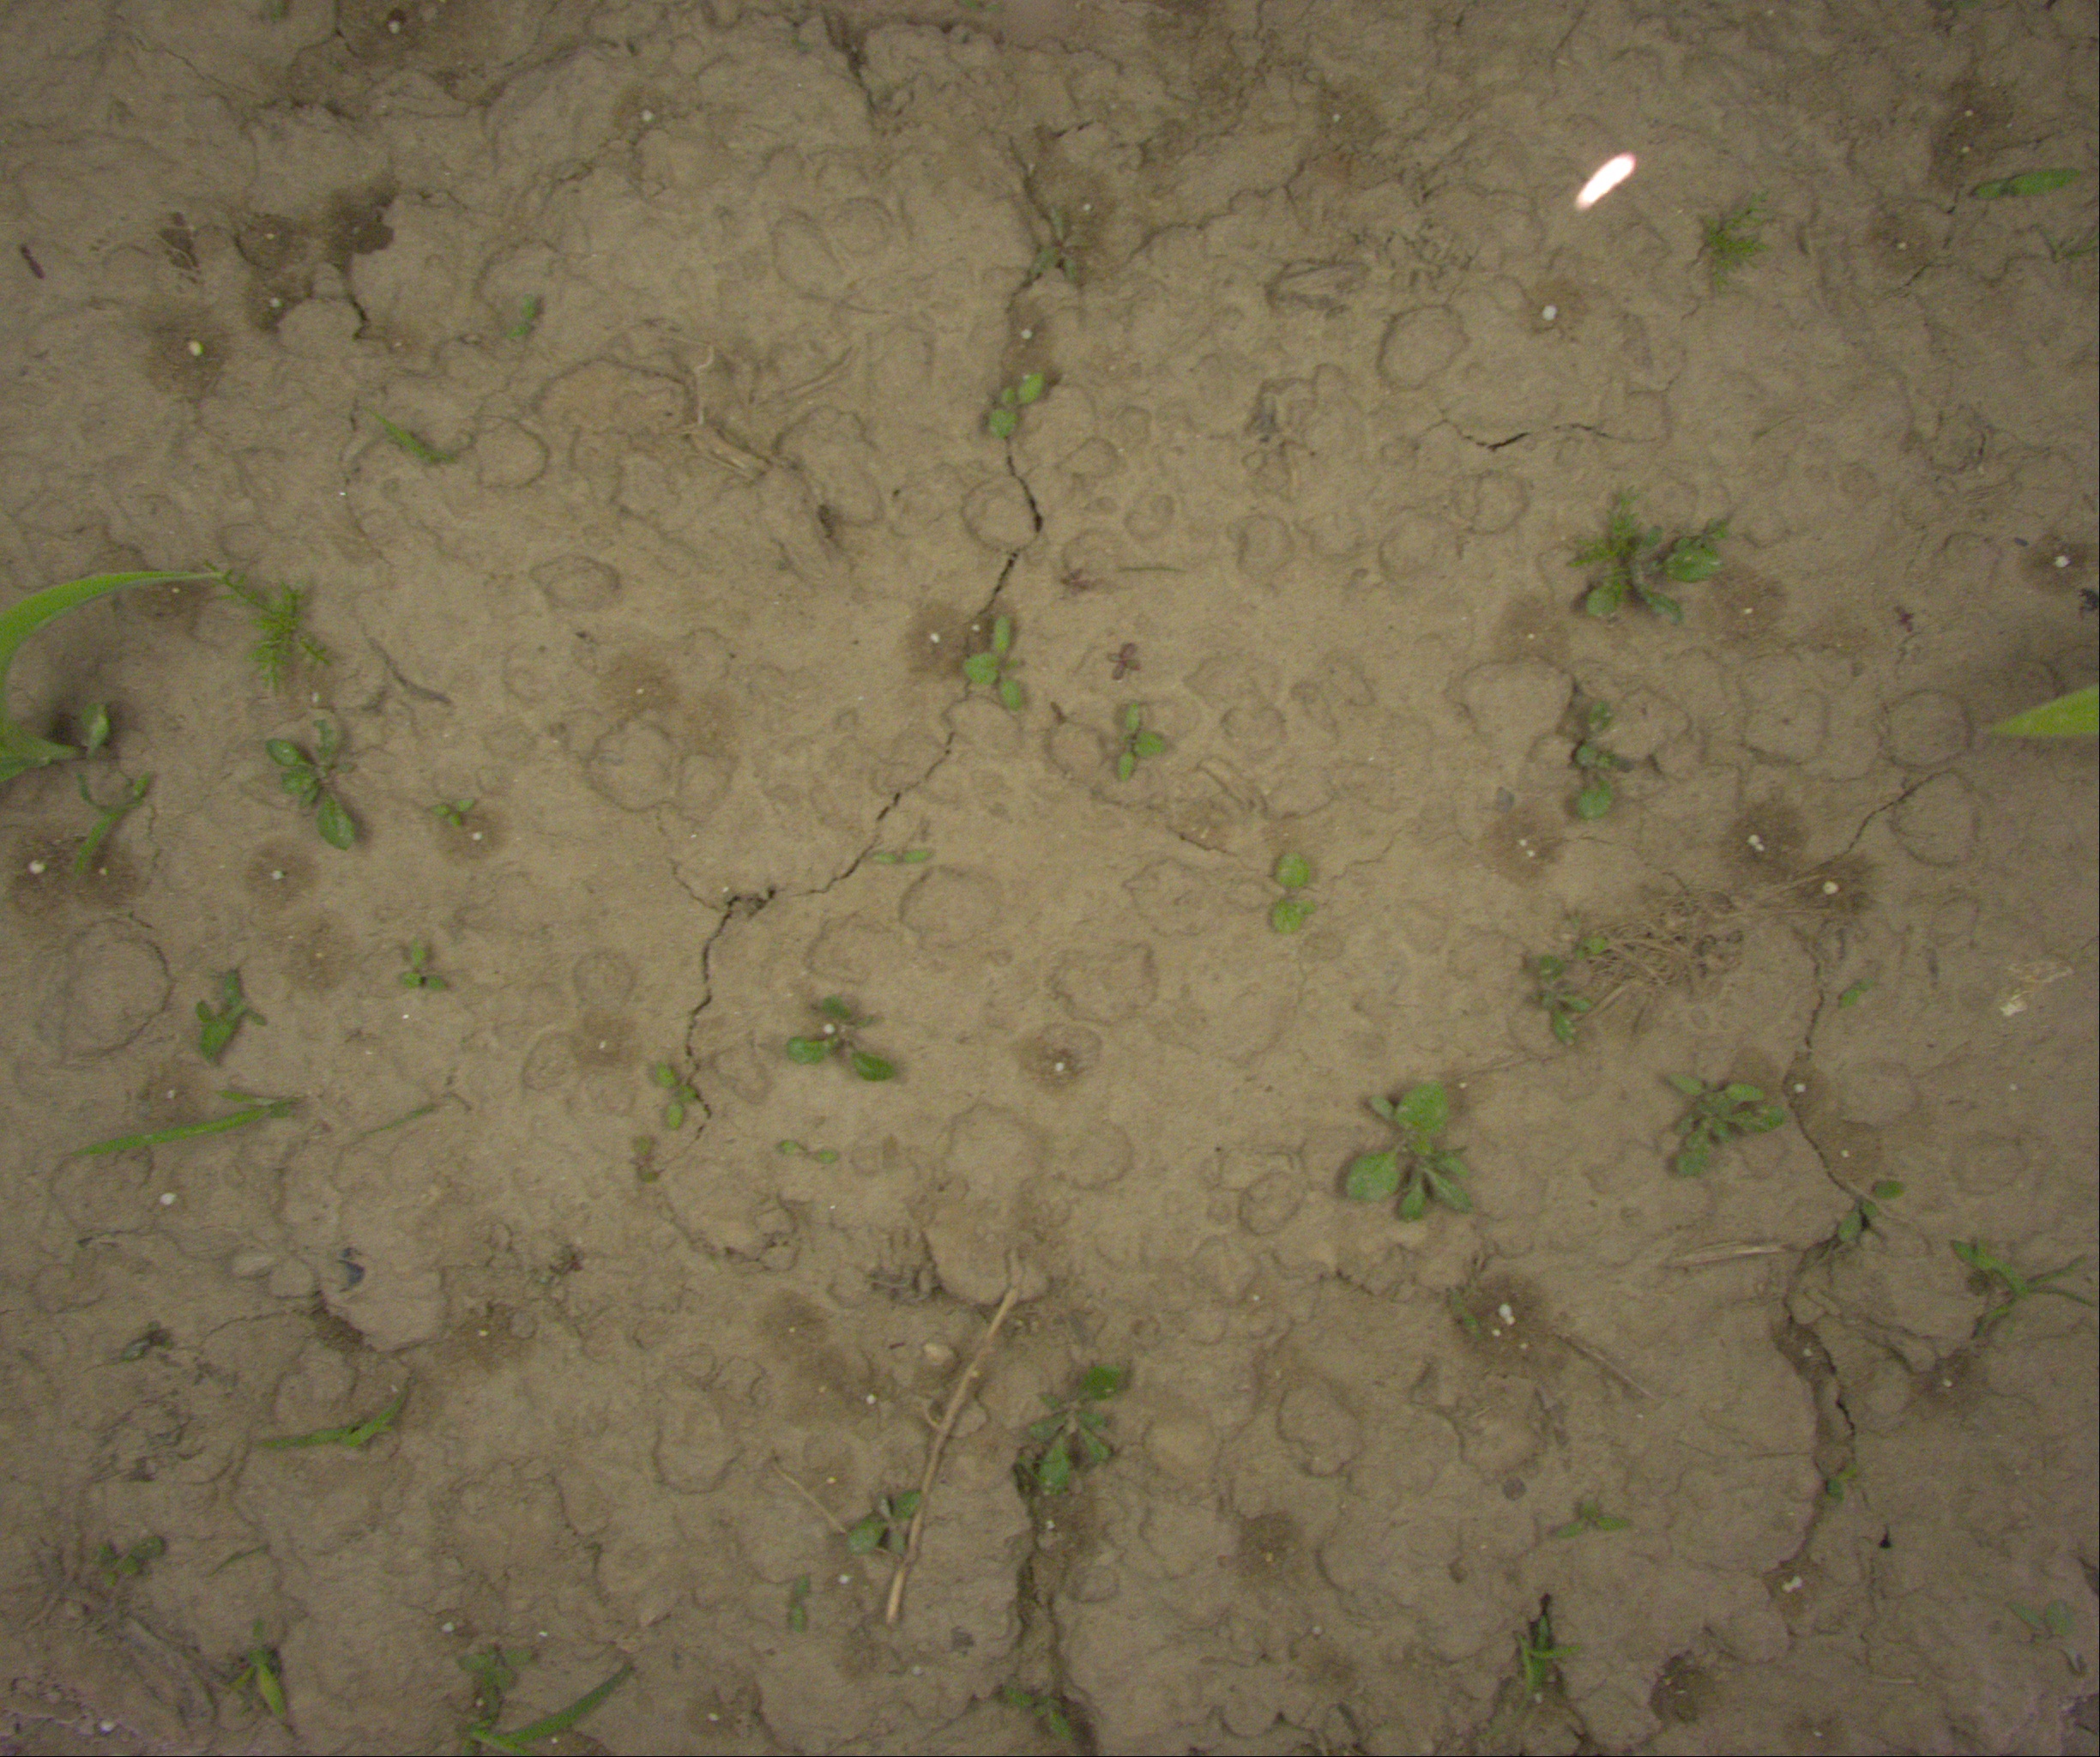
Crop: maize
Objects: maize, stem_maize